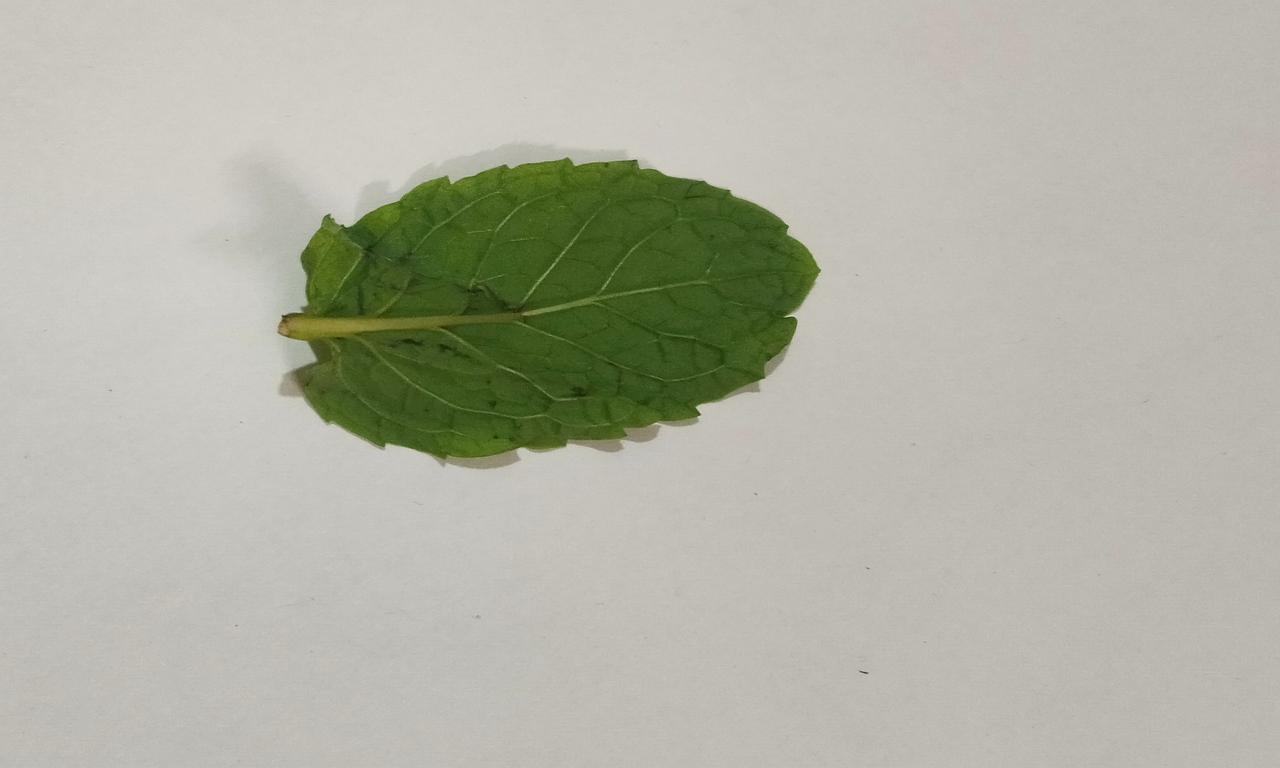
Label: Fresh